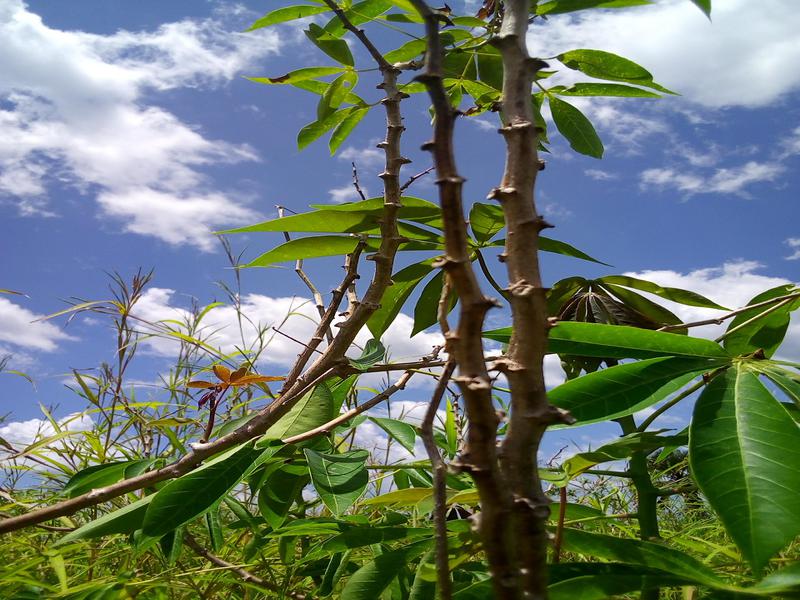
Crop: cassava
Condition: healthy